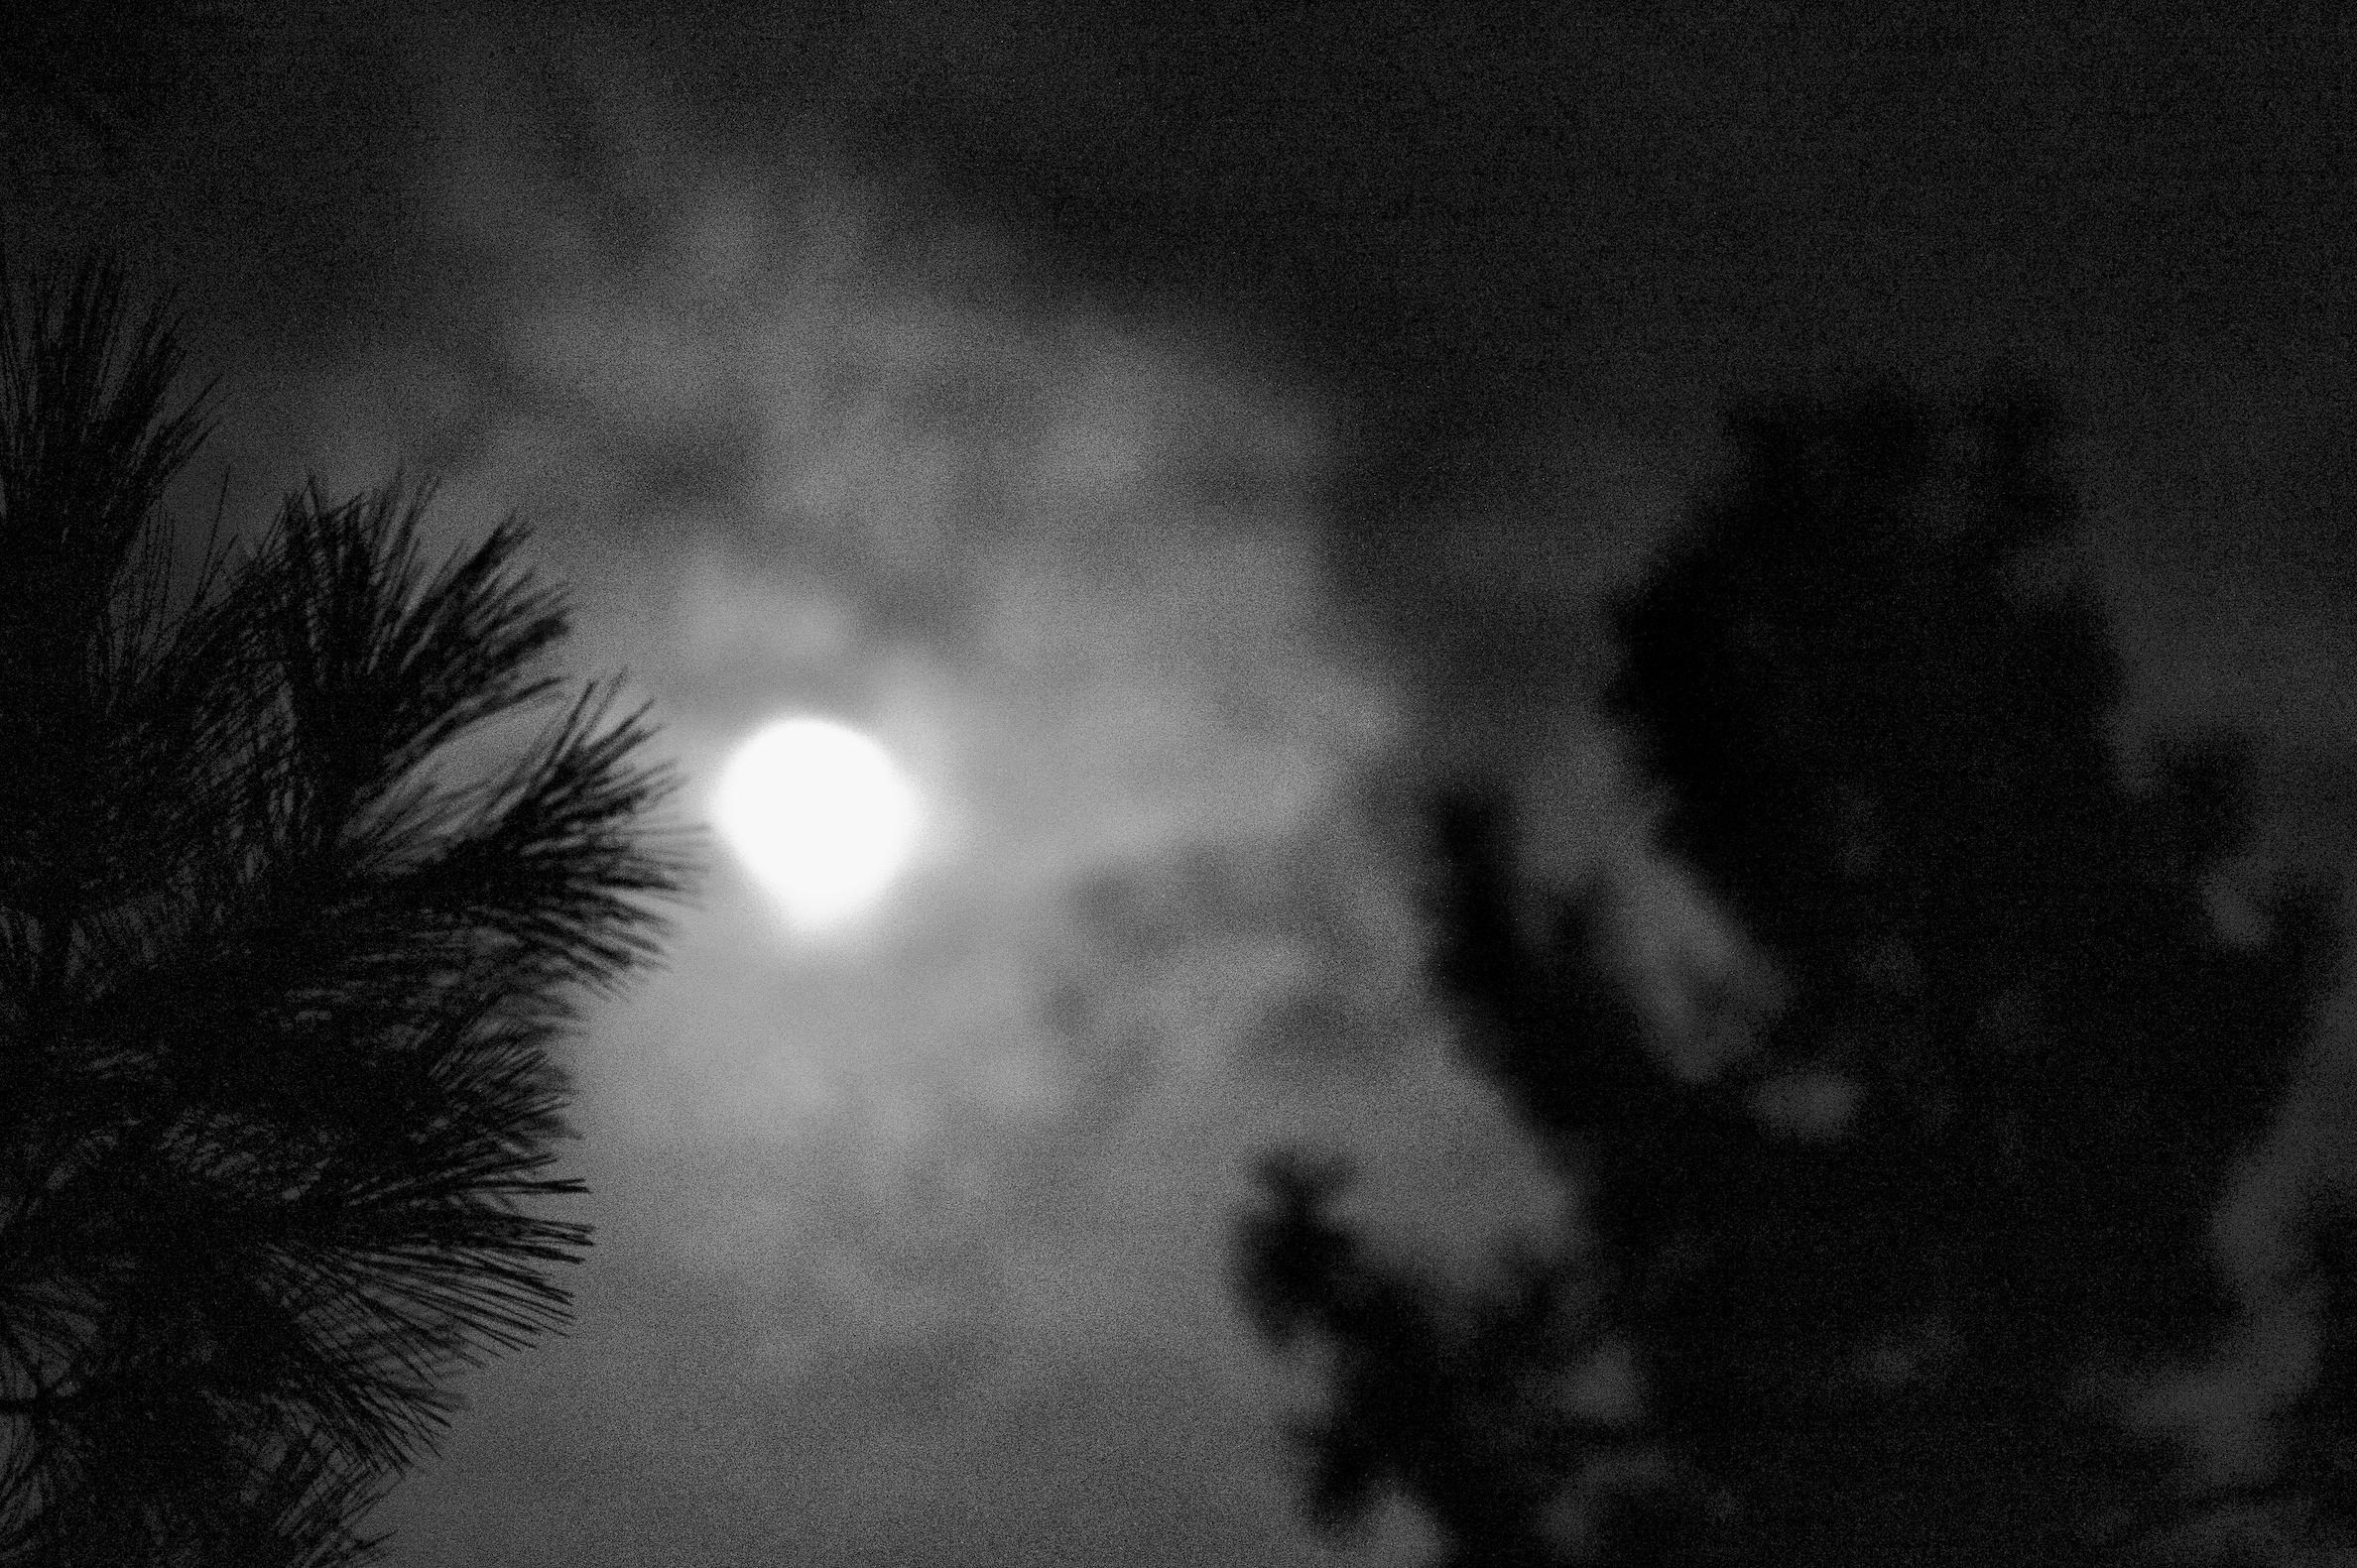
tree, light, cloud, black and white, sky, night, sunlight, atmosphere, darkness, black, monochrome, moon, moonlight, iso6400, astronomical object, monochrome photography, atmospheric phenomenon, atmosphere of earth